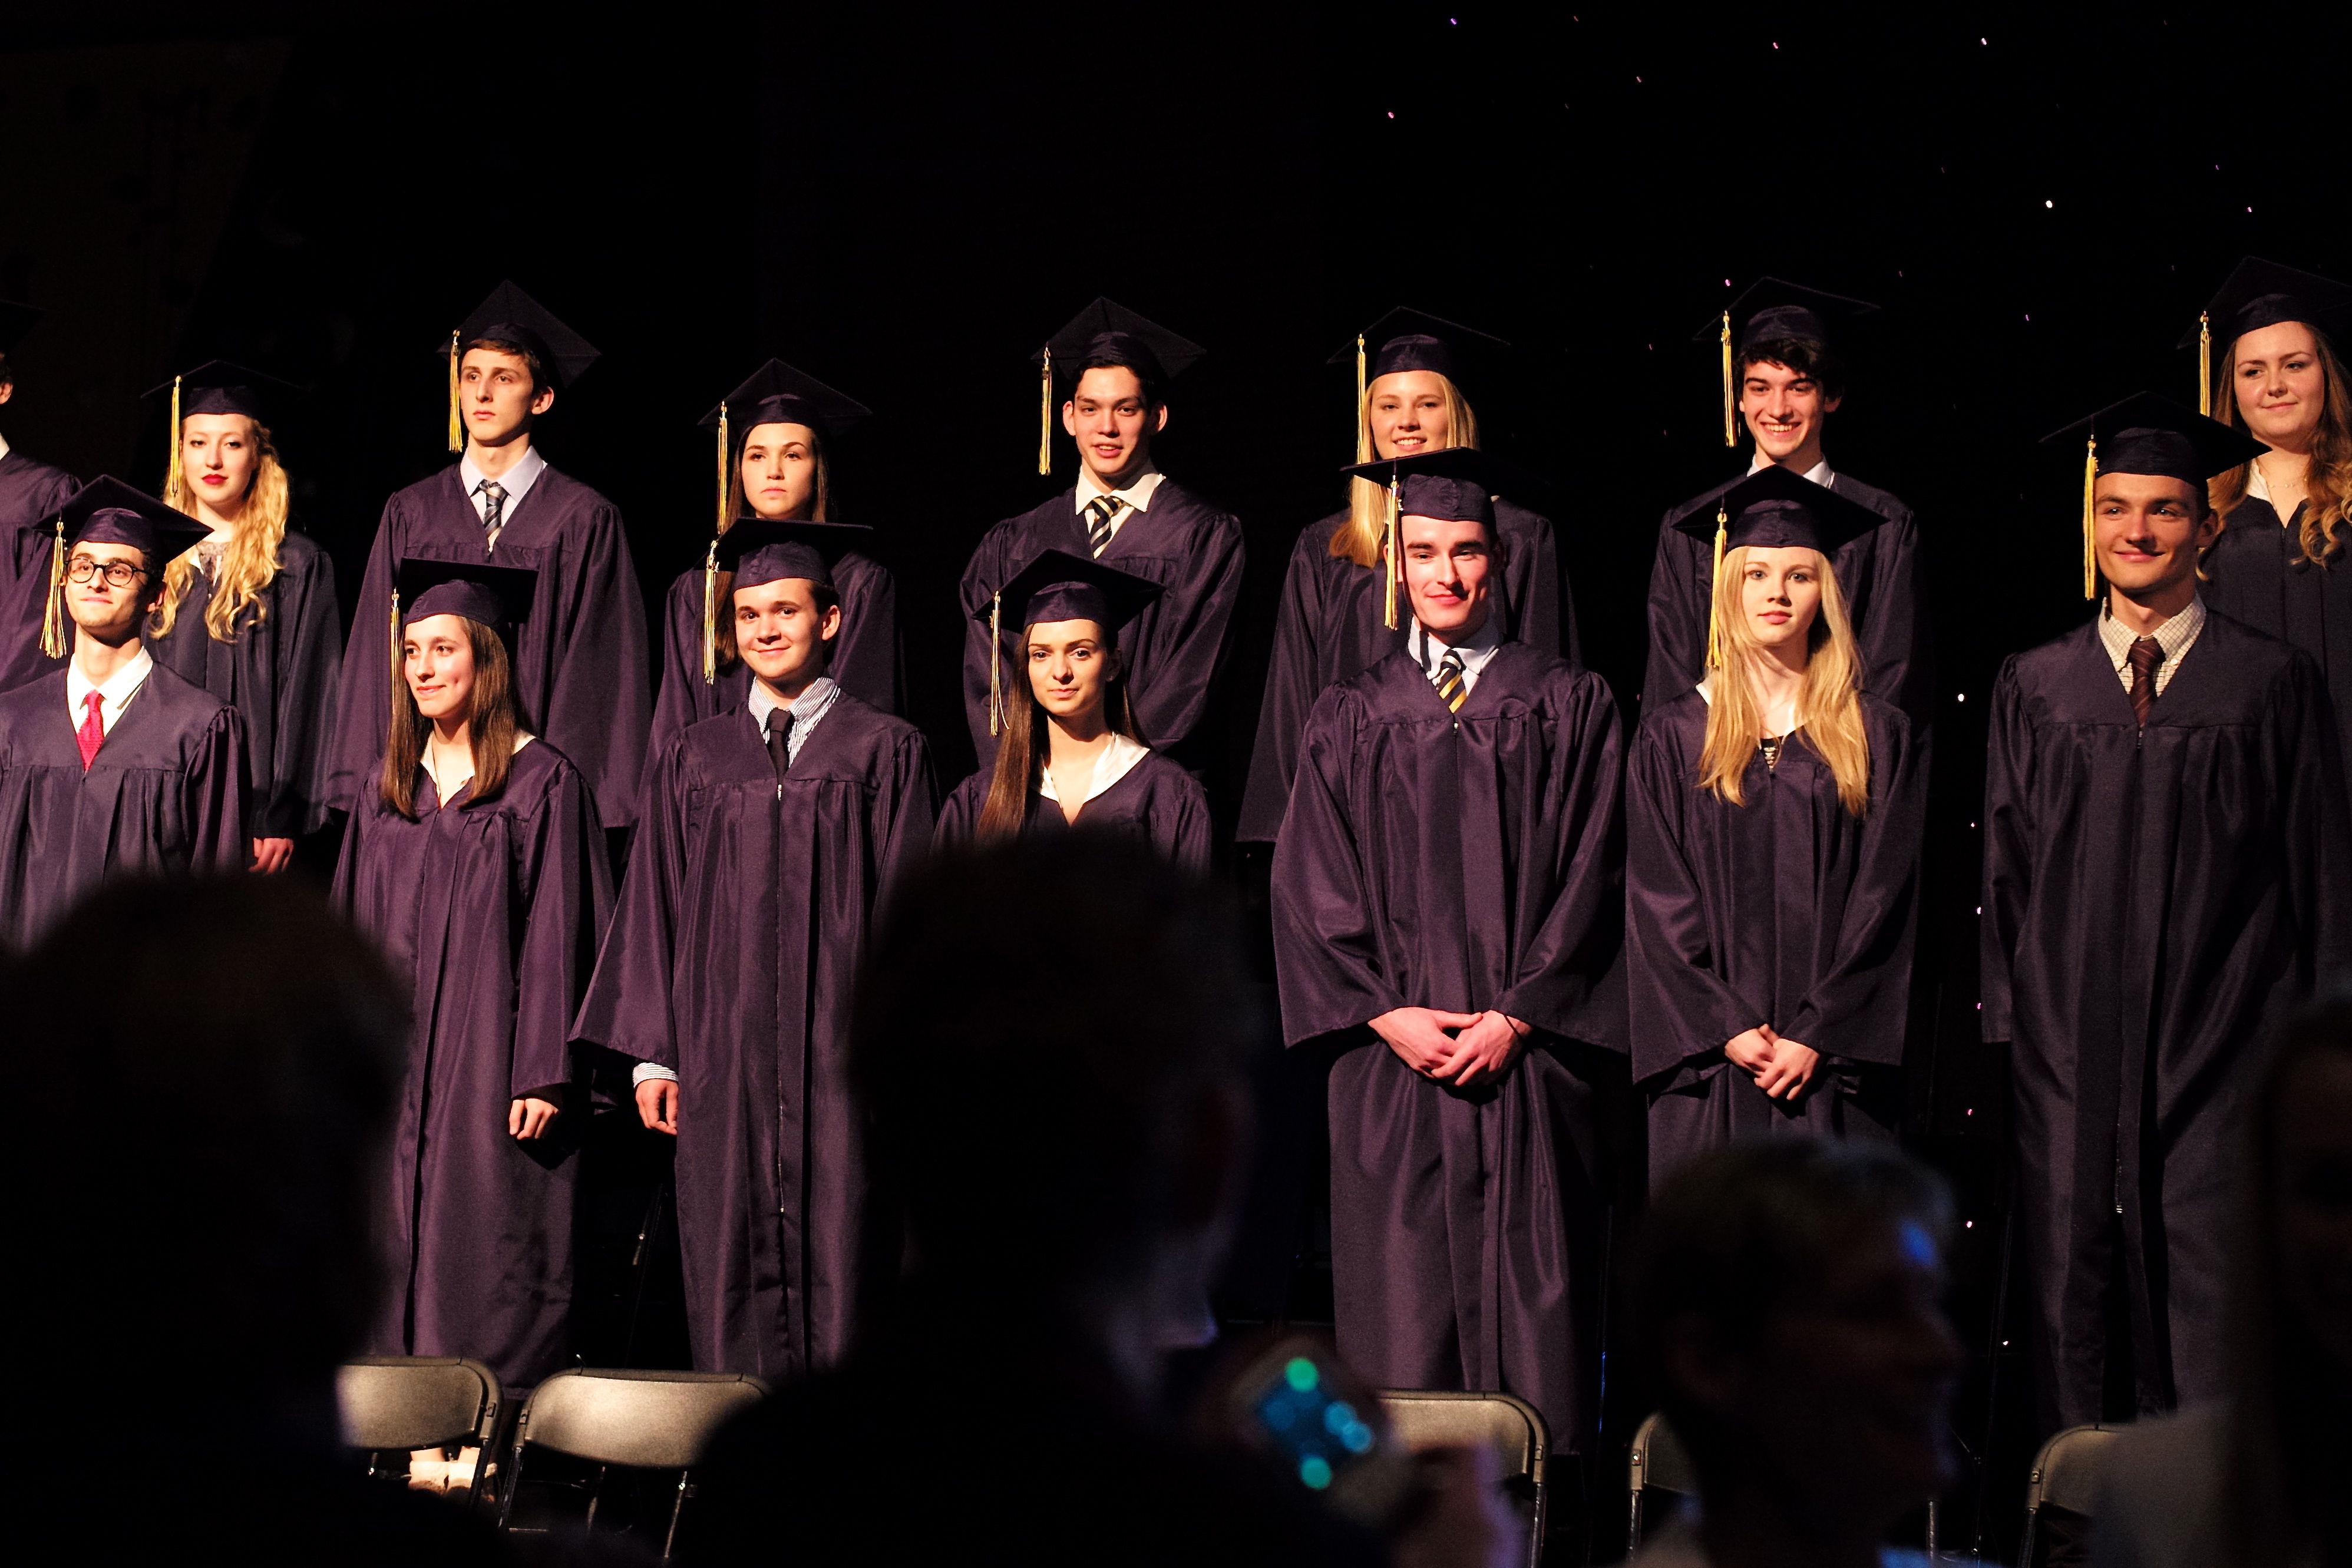
europe, high, ash, ceremony, m, f14, students, 50, school, event, leica, 240, summilux, graduation, typ, diploma, graduates, capandgown, musical theatre